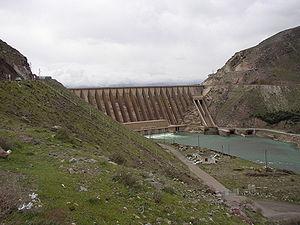
Le barrage de Sefid Roud est un barrage situé à 1 km au nord-ouest de Manjil. Il a été gravement endommagé par un séisme de magnitude 7.6 sur l'échelle de Richter le 20 juin 1990 qui a touché le nord de l'Iran. Des fissures sont apparues dans le barrage donnant lieu à d'importantes fuites mais elles ont été rebouchés par la suite. Peu de temps après, le barrage sera renforcé.